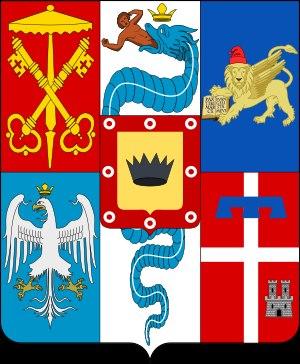
Cet article donne les armoiries de la noblesse, des communes du Royaume d'Italie, du Royaume de Naples ainsi que des principautés souveraines, alliées ou vassales du Premier Empire.